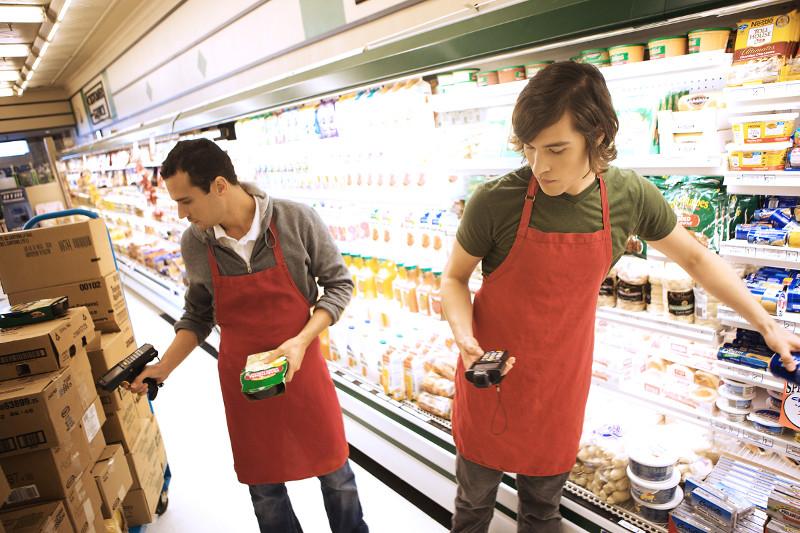
hai người này đang cầm thứ máy quét mã trên tay trái